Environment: real
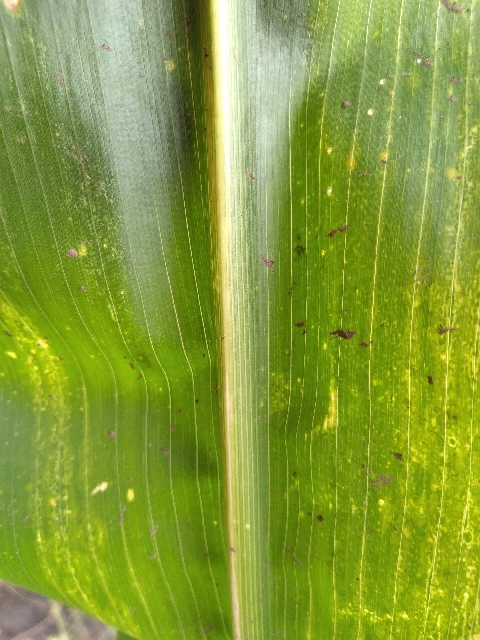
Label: lethal_necrosis